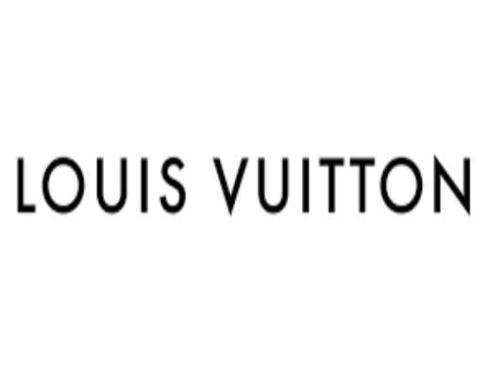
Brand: louis vuitton-2
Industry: Clothes